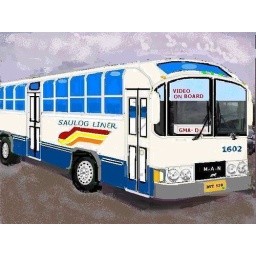
SAULOG LINER, a blue and beige bus on a coach built by Almazora (1982 to 1985)